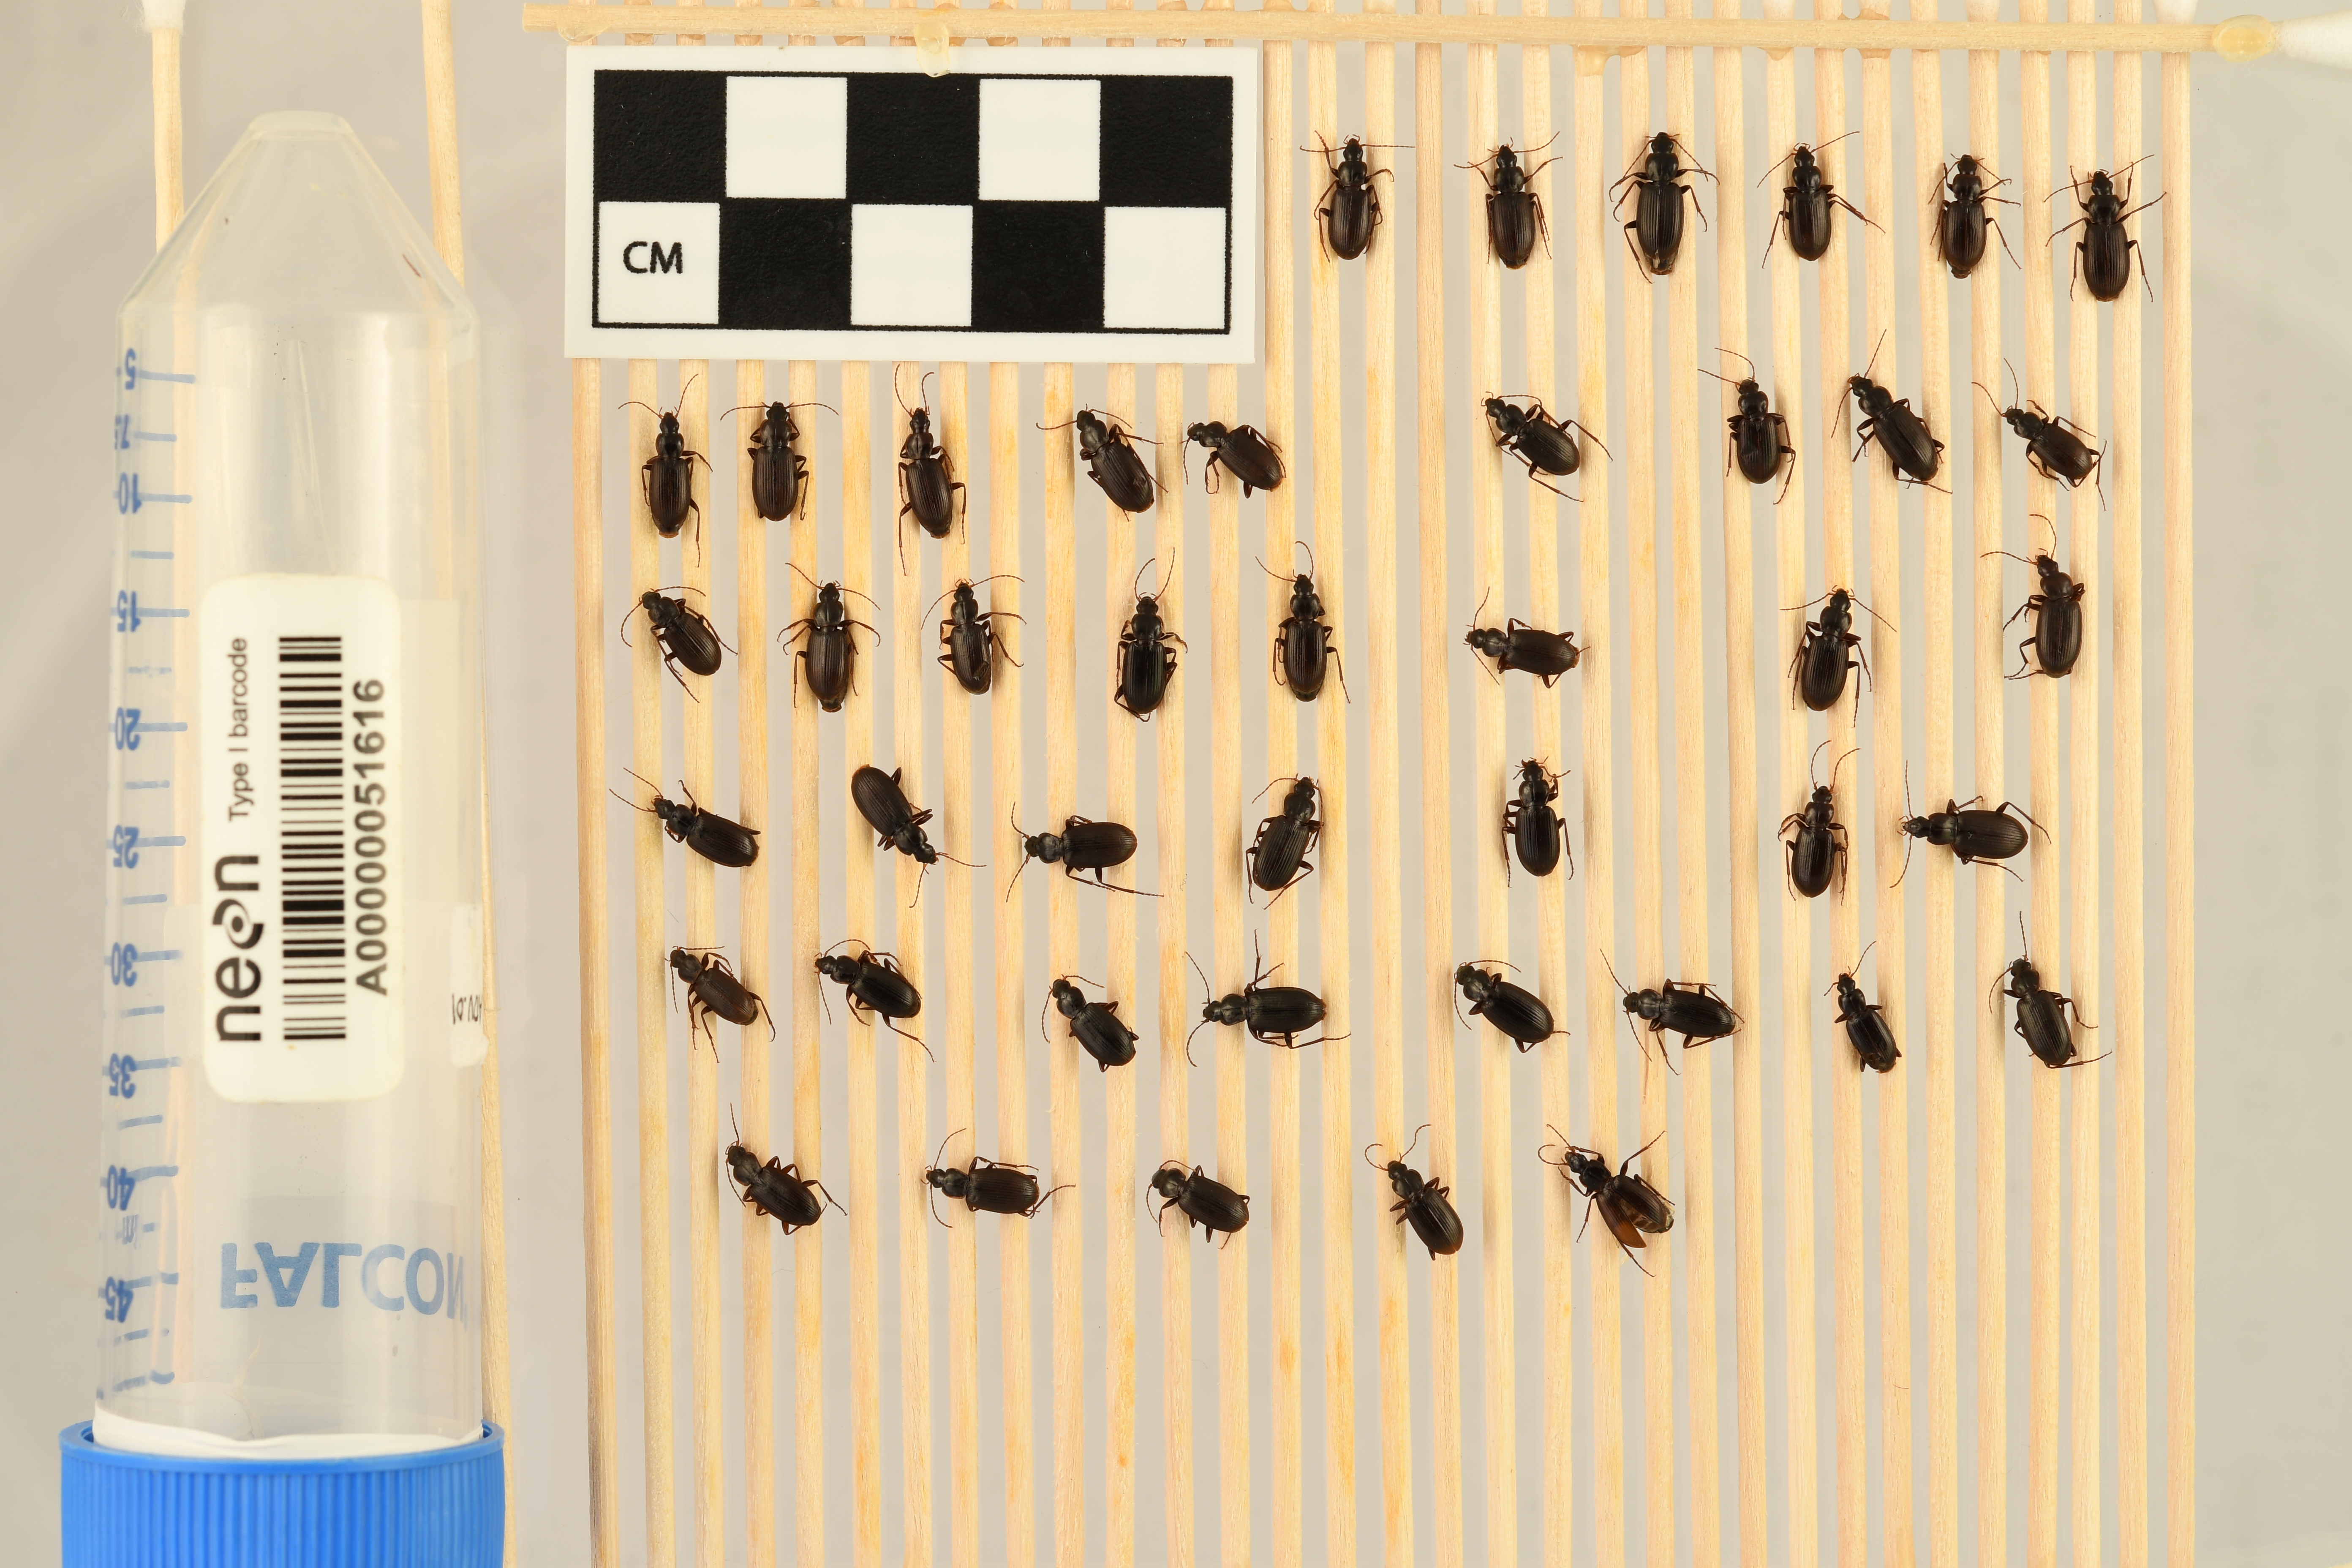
Calathus advena — Niwot Ridge NEON, plot NIWO_009. Beetle 1, ElytraLength: 0.5626 cm (lying flat: Yes)

Calathus advena — Niwot Ridge NEON, plot NIWO_009. Beetle 1, ElytraWidth: 0.2966 cm (lying flat: Yes)

Calathus advena — Niwot Ridge NEON, plot NIWO_009. Beetle 2, ElytraLength: 0.5533 cm (lying flat: Yes)

Calathus advena — Niwot Ridge NEON, plot NIWO_009. Beetle 2, ElytraWidth: 0.2966 cm (lying flat: Yes)

Calathus advena — Niwot Ridge NEON, plot NIWO_009. Beetle 3, ElytraLength: 0.6023 cm (lying flat: Yes)

Calathus advena — Niwot Ridge NEON, plot NIWO_009. Beetle 3, ElytraWidth: 0.3164 cm (lying flat: Yes)

Calathus advena — Niwot Ridge NEON, plot NIWO_009. Beetle 4, ElytraLength: 0.5619 cm (lying flat: Yes)

Calathus advena — Niwot Ridge NEON, plot NIWO_009. Beetle 4, ElytraWidth: 0.3062 cm (lying flat: Yes)

Calathus advena — Niwot Ridge NEON, plot NIWO_009. Beetle 5, ElytraLength: 0.5309 cm (lying flat: Yes)

Calathus advena — Niwot Ridge NEON, plot NIWO_009. Beetle 5, ElytraWidth: 0.2864 cm (lying flat: Yes)

Calathus advena — Niwot Ridge NEON, plot NIWO_009. Beetle 6, ElytraLength: 0.602 cm (lying flat: Yes)

Calathus advena — Niwot Ridge NEON, plot NIWO_009. Beetle 6, ElytraWidth: 0.3368 cm (lying flat: Yes)

Calathus advena — Niwot Ridge NEON, plot NIWO_009. Beetle 7, ElytraLength: 0.551 cm (lying flat: Yes)

Calathus advena — Niwot Ridge NEON, plot NIWO_009. Beetle 7, ElytraWidth: 0.2959 cm (lying flat: Yes)

Calathus advena — Niwot Ridge NEON, plot NIWO_009. Beetle 8, ElytraLength: 0.5815 cm (lying flat: Yes)

Calathus advena — Niwot Ridge NEON, plot NIWO_009. Beetle 8, ElytraWidth: 0.3163 cm (lying flat: Yes)

Calathus advena — Niwot Ridge NEON, plot NIWO_009. Beetle 9, ElytraLength: 0.5494 cm (lying flat: Yes)

Calathus advena — Niwot Ridge NEON, plot NIWO_009. Beetle 9, ElytraWidth: 0.3044 cm (lying flat: Yes)

Calathus advena — Niwot Ridge NEON, plot NIWO_009. Beetle 10, ElytraLength: 0.5693 cm (lying flat: Yes)

Calathus advena — Niwot Ridge NEON, plot NIWO_009. Beetle 10, ElytraWidth: 0.3084 cm (lying flat: Yes)

Calathus advena — Niwot Ridge NEON, plot NIWO_009. Beetle 11, ElytraLength: 0.5387 cm (lying flat: Yes)

Calathus advena — Niwot Ridge NEON, plot NIWO_009. Beetle 11, ElytraWidth: 0.2822 cm (lying flat: Yes)

Calathus advena — Niwot Ridge NEON, plot NIWO_009. Beetle 12, ElytraLength: 0.5183 cm (lying flat: Yes)

Calathus advena — Niwot Ridge NEON, plot NIWO_009. Beetle 12, ElytraWidth: 0.2918 cm (lying flat: Yes)

Calathus advena — Niwot Ridge NEON, plot NIWO_009. Beetle 13, ElytraLength: 0.5105 cm (lying flat: Yes)

Calathus advena — Niwot Ridge NEON, plot NIWO_009. Beetle 13, ElytraWidth: 0.296 cm (lying flat: Yes)

Calathus advena — Niwot Ridge NEON, plot NIWO_009. Beetle 14, ElytraLength: 0.5897 cm (lying flat: Yes)

Calathus advena — Niwot Ridge NEON, plot NIWO_009. Beetle 14, ElytraWidth: 0.3285 cm (lying flat: Yes)

Calathus advena — Niwot Ridge NEON, plot NIWO_009. Beetle 15, ElytraLength: 0.502 cm (lying flat: Yes)

Calathus advena — Niwot Ridge NEON, plot NIWO_009. Beetle 15, ElytraWidth: 0.2693 cm (lying flat: Yes)

Calathus advena — Niwot Ridge NEON, plot NIWO_009. Beetle 16, ElytraLength: 0.529 cm (lying flat: Yes)

Calathus advena — Niwot Ridge NEON, plot NIWO_009. Beetle 16, ElytraWidth: 0.29 cm (lying flat: Yes)

Calathus advena — Niwot Ridge NEON, plot NIWO_009. Beetle 17, ElytraLength: 0.551 cm (lying flat: Yes)

Calathus advena — Niwot Ridge NEON, plot NIWO_009. Beetle 17, ElytraWidth: 0.2857 cm (lying flat: Yes)

Calathus advena — Niwot Ridge NEON, plot NIWO_009. Beetle 18, ElytraLength: 0.5252 cm (lying flat: Yes)

Calathus advena — Niwot Ridge NEON, plot NIWO_009. Beetle 18, ElytraWidth: 0.2771 cm (lying flat: Yes)

Calathus advena — Niwot Ridge NEON, plot NIWO_009. Beetle 19, ElytraLength: 0.5615 cm (lying flat: Yes)

Calathus advena — Niwot Ridge NEON, plot NIWO_009. Beetle 19, ElytraWidth: 0.3169 cm (lying flat: Yes)

Calathus advena — Niwot Ridge NEON, plot NIWO_009. Beetle 20, ElytraLength: 0.5509 cm (lying flat: Yes)

Calathus advena — Niwot Ridge NEON, plot NIWO_009. Beetle 20, ElytraWidth: 0.3061 cm (lying flat: Yes)

Calathus advena — Niwot Ridge NEON, plot NIWO_009. Beetle 21, ElytraLength: 0.5502 cm (lying flat: Yes)

Calathus advena — Niwot Ridge NEON, plot NIWO_009. Beetle 21, ElytraWidth: 0.2822 cm (lying flat: Yes)

Calathus advena — Niwot Ridge NEON, plot NIWO_009. Beetle 22, ElytraLength: 0.5722 cm (lying flat: Yes)

Calathus advena — Niwot Ridge NEON, plot NIWO_009. Beetle 22, ElytraWidth: 0.3121 cm (lying flat: Yes)

Calathus advena — Niwot Ridge NEON, plot NIWO_009. Beetle 23, ElytraLength: 0.5728 cm (lying flat: Yes)

Calathus advena — Niwot Ridge NEON, plot NIWO_009. Beetle 23, ElytraWidth: 0.3271 cm (lying flat: Yes)

Calathus advena — Niwot Ridge NEON, plot NIWO_009. Beetle 24, ElytraLength: 0.5658 cm (lying flat: Yes)

Calathus advena — Niwot Ridge NEON, plot NIWO_009. Beetle 24, ElytraWidth: 0.2923 cm (lying flat: Yes)

Calathus advena — Niwot Ridge NEON, plot NIWO_009. Beetle 25, ElytraLength: 0.5611 cm (lying flat: Yes)

Calathus advena — Niwot Ridge NEON, plot NIWO_009. Beetle 25, ElytraWidth: 0.3187 cm (lying flat: Yes)

Calathus advena — Niwot Ridge NEON, plot NIWO_009. Beetle 26, ElytraLength: 0.5921 cm (lying flat: Yes)

Calathus advena — Niwot Ridge NEON, plot NIWO_009. Beetle 26, ElytraWidth: 0.3067 cm (lying flat: Yes)

Calathus advena — Niwot Ridge NEON, plot NIWO_009. Beetle 27, ElytraLength: 0.5801 cm (lying flat: Yes)

Calathus advena — Niwot Ridge NEON, plot NIWO_009. Beetle 27, ElytraWidth: 0.3149 cm (lying flat: Yes)

Calathus advena — Niwot Ridge NEON, plot NIWO_009. Beetle 28, ElytraLength: 0.5422 cm (lying flat: Yes)

Calathus advena — Niwot Ridge NEON, plot NIWO_009. Beetle 28, ElytraWidth: 0.3266 cm (lying flat: Yes)

Calathus advena — Niwot Ridge NEON, plot NIWO_009. Beetle 29, ElytraLength: 0.5431 cm (lying flat: Yes)

Calathus advena — Niwot Ridge NEON, plot NIWO_009. Beetle 29, ElytraWidth: 0.2974 cm (lying flat: Yes)

Calathus advena — Niwot Ridge NEON, plot NIWO_009. Beetle 30, ElytraLength: 0.5887 cm (lying flat: Yes)

Calathus advena — Niwot Ridge NEON, plot NIWO_009. Beetle 30, ElytraWidth: 0.3279 cm (lying flat: Yes)

Calathus advena — Niwot Ridge NEON, plot NIWO_009. Beetle 31, ElytraLength: 0.4939 cm (lying flat: Yes)

Calathus advena — Niwot Ridge NEON, plot NIWO_009. Beetle 31, ElytraWidth: 0.2534 cm (lying flat: Yes)

Calathus advena — Niwot Ridge NEON, plot NIWO_009. Beetle 32, ElytraLength: 0.5442 cm (lying flat: Yes)

Calathus advena — Niwot Ridge NEON, plot NIWO_009. Beetle 32, ElytraWidth: 0.2785 cm (lying flat: Yes)